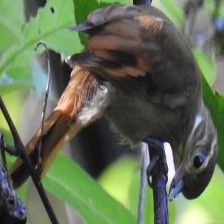
Species: GREAT XENOPS
Scientific name: MEGAXENOPS PARNAGUAE